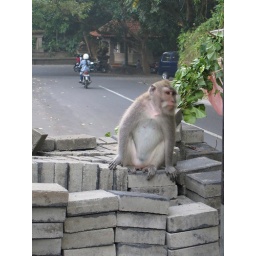
monkey sitting under the telephone pole